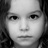
Emotion: neutral